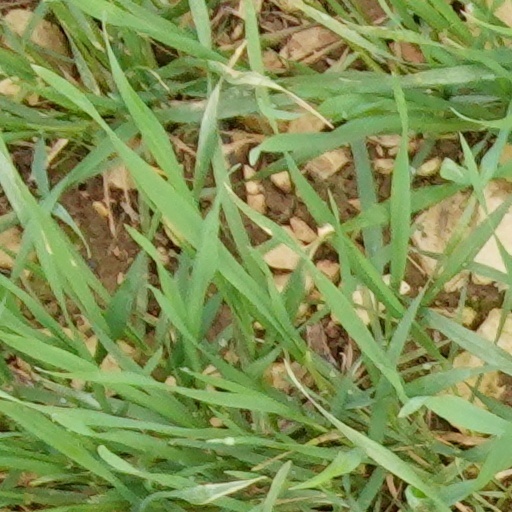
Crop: wheat